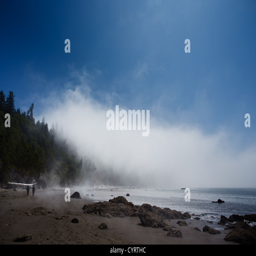
fog lifts on hikers on a rocky beach